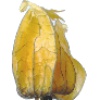
Label: Physalis with Husk 1